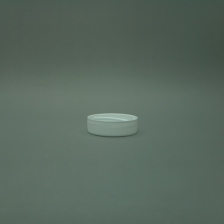
Color: white/transparent
Cap type: standard cap